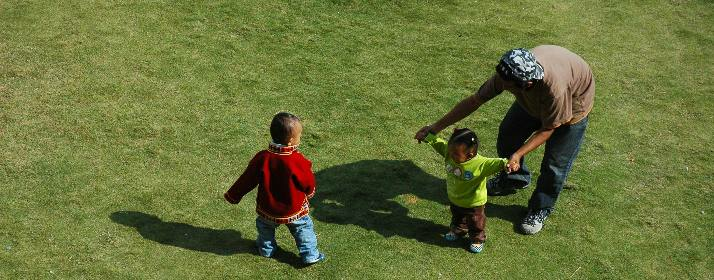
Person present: Yes